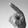
ASL letter: P